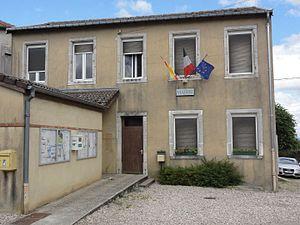
Burthecourt-aux-Chênes (M-et-M) mairie
Burthecourt-aux-Chênes est une commune française située dans le département de Meurthe-et-Moselle en région Grand Est.